Sir Francis Dashwood, 1st Baronet

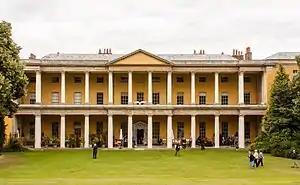
West Wycombe Park

By licence dated 13 April 1683, Dashwood married Mary Jennings, a daughter of John Jennings of St Margaret's, Westminster, thereby improving his financial prospects. Before her death in 1694, they were the parents of a son, who predeceased him, and two daughters, including: